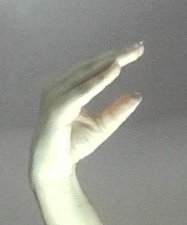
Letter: jeem